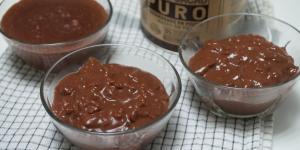
arroz con leche de chocolate